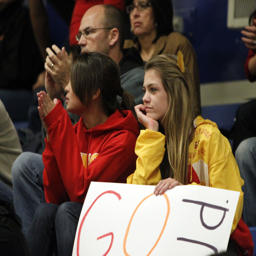
fans have little reason to cheer as the girls basketball team was defeated by person on saturday night .